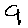
Label: 9